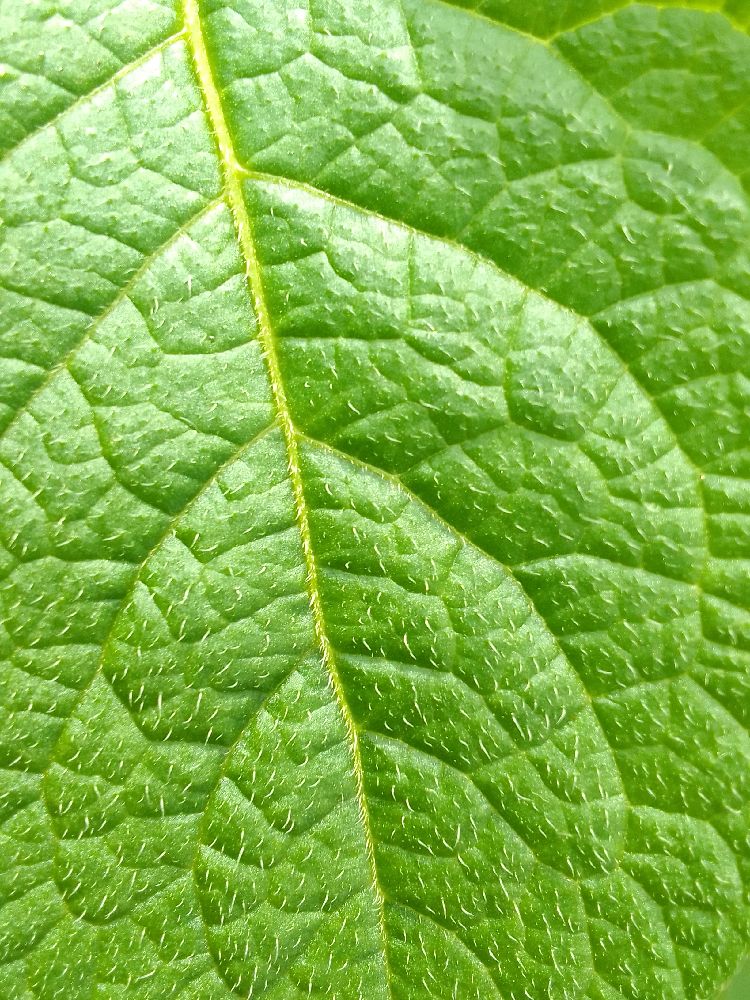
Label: Healthy